Richard Bloomingdale

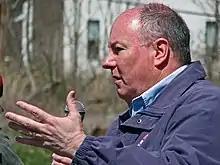
Bloomingdale speaking at a 2009 rally in support of the Employee Free Choice Act

Richard Wallace "Rick" Bloomingdale is an American labor union activist who served as President of the Pennsylvania AFL–CIO from 2010 to 2022.